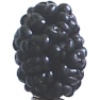
Label: Mulberry 1